Tindersticks

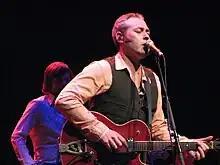
Tindersticks at the Royal Festival Hall, 3 May 2008

In 2007, a stripped-down line-up of three of the original band, Staples, Boulter and Fraser, spent time writing and recording in a newly equipped studio in Limousin, France. They were joined by Thomas Belhom on drums and Dan McKinna on bass, with Ian Caple engineering. The resulting album, "The Hungry Saw", was released on Beggars Banquet in April 2008. Tindersticks played a number of other European dates during the summer festival season and also announced a winter 2008 European tour.